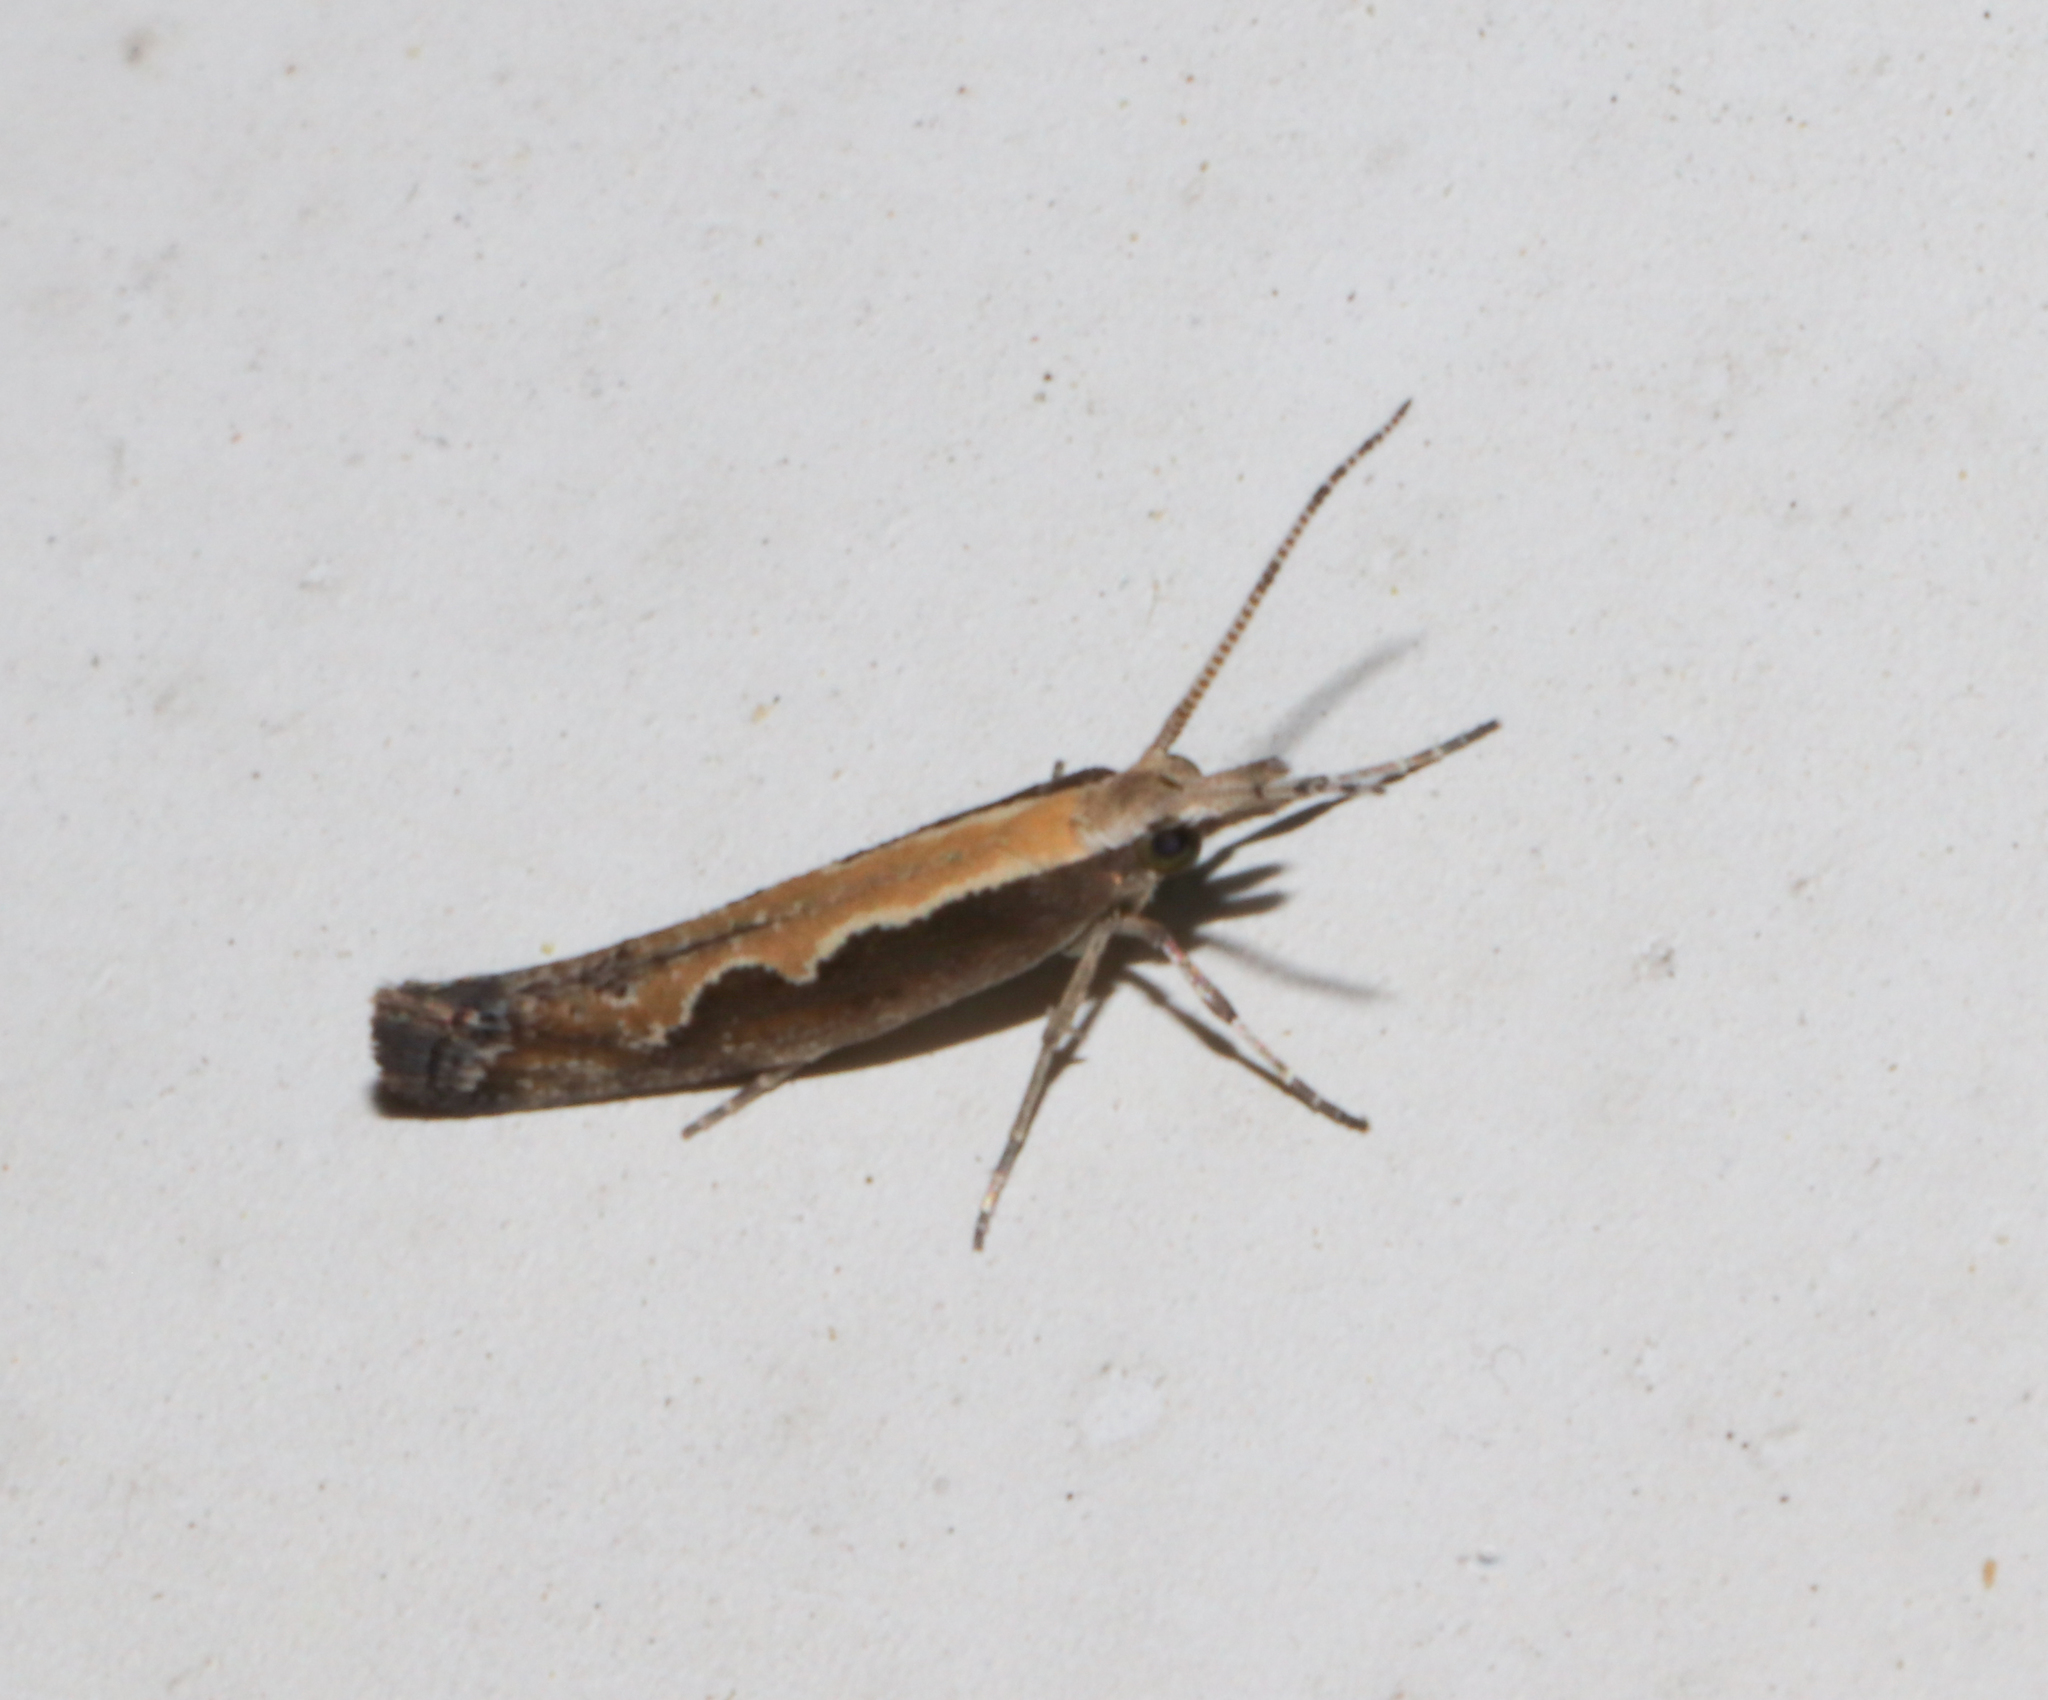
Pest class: diamondback_moth